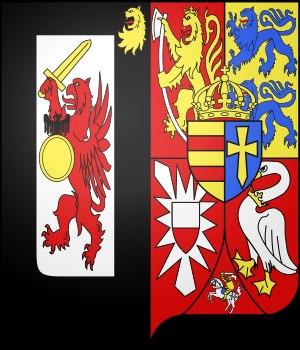
La maison Romanov est la dynastie qui régna sur la Russie depuis l'élection le 21 février 1613 de Michel Iᵉʳ au monastère Ipatiev de Kostroma, jusqu'à l'exécution le 16 juillet 1918 de Nicolas II à la maison Ipatiev d'Iekaterinbourg.